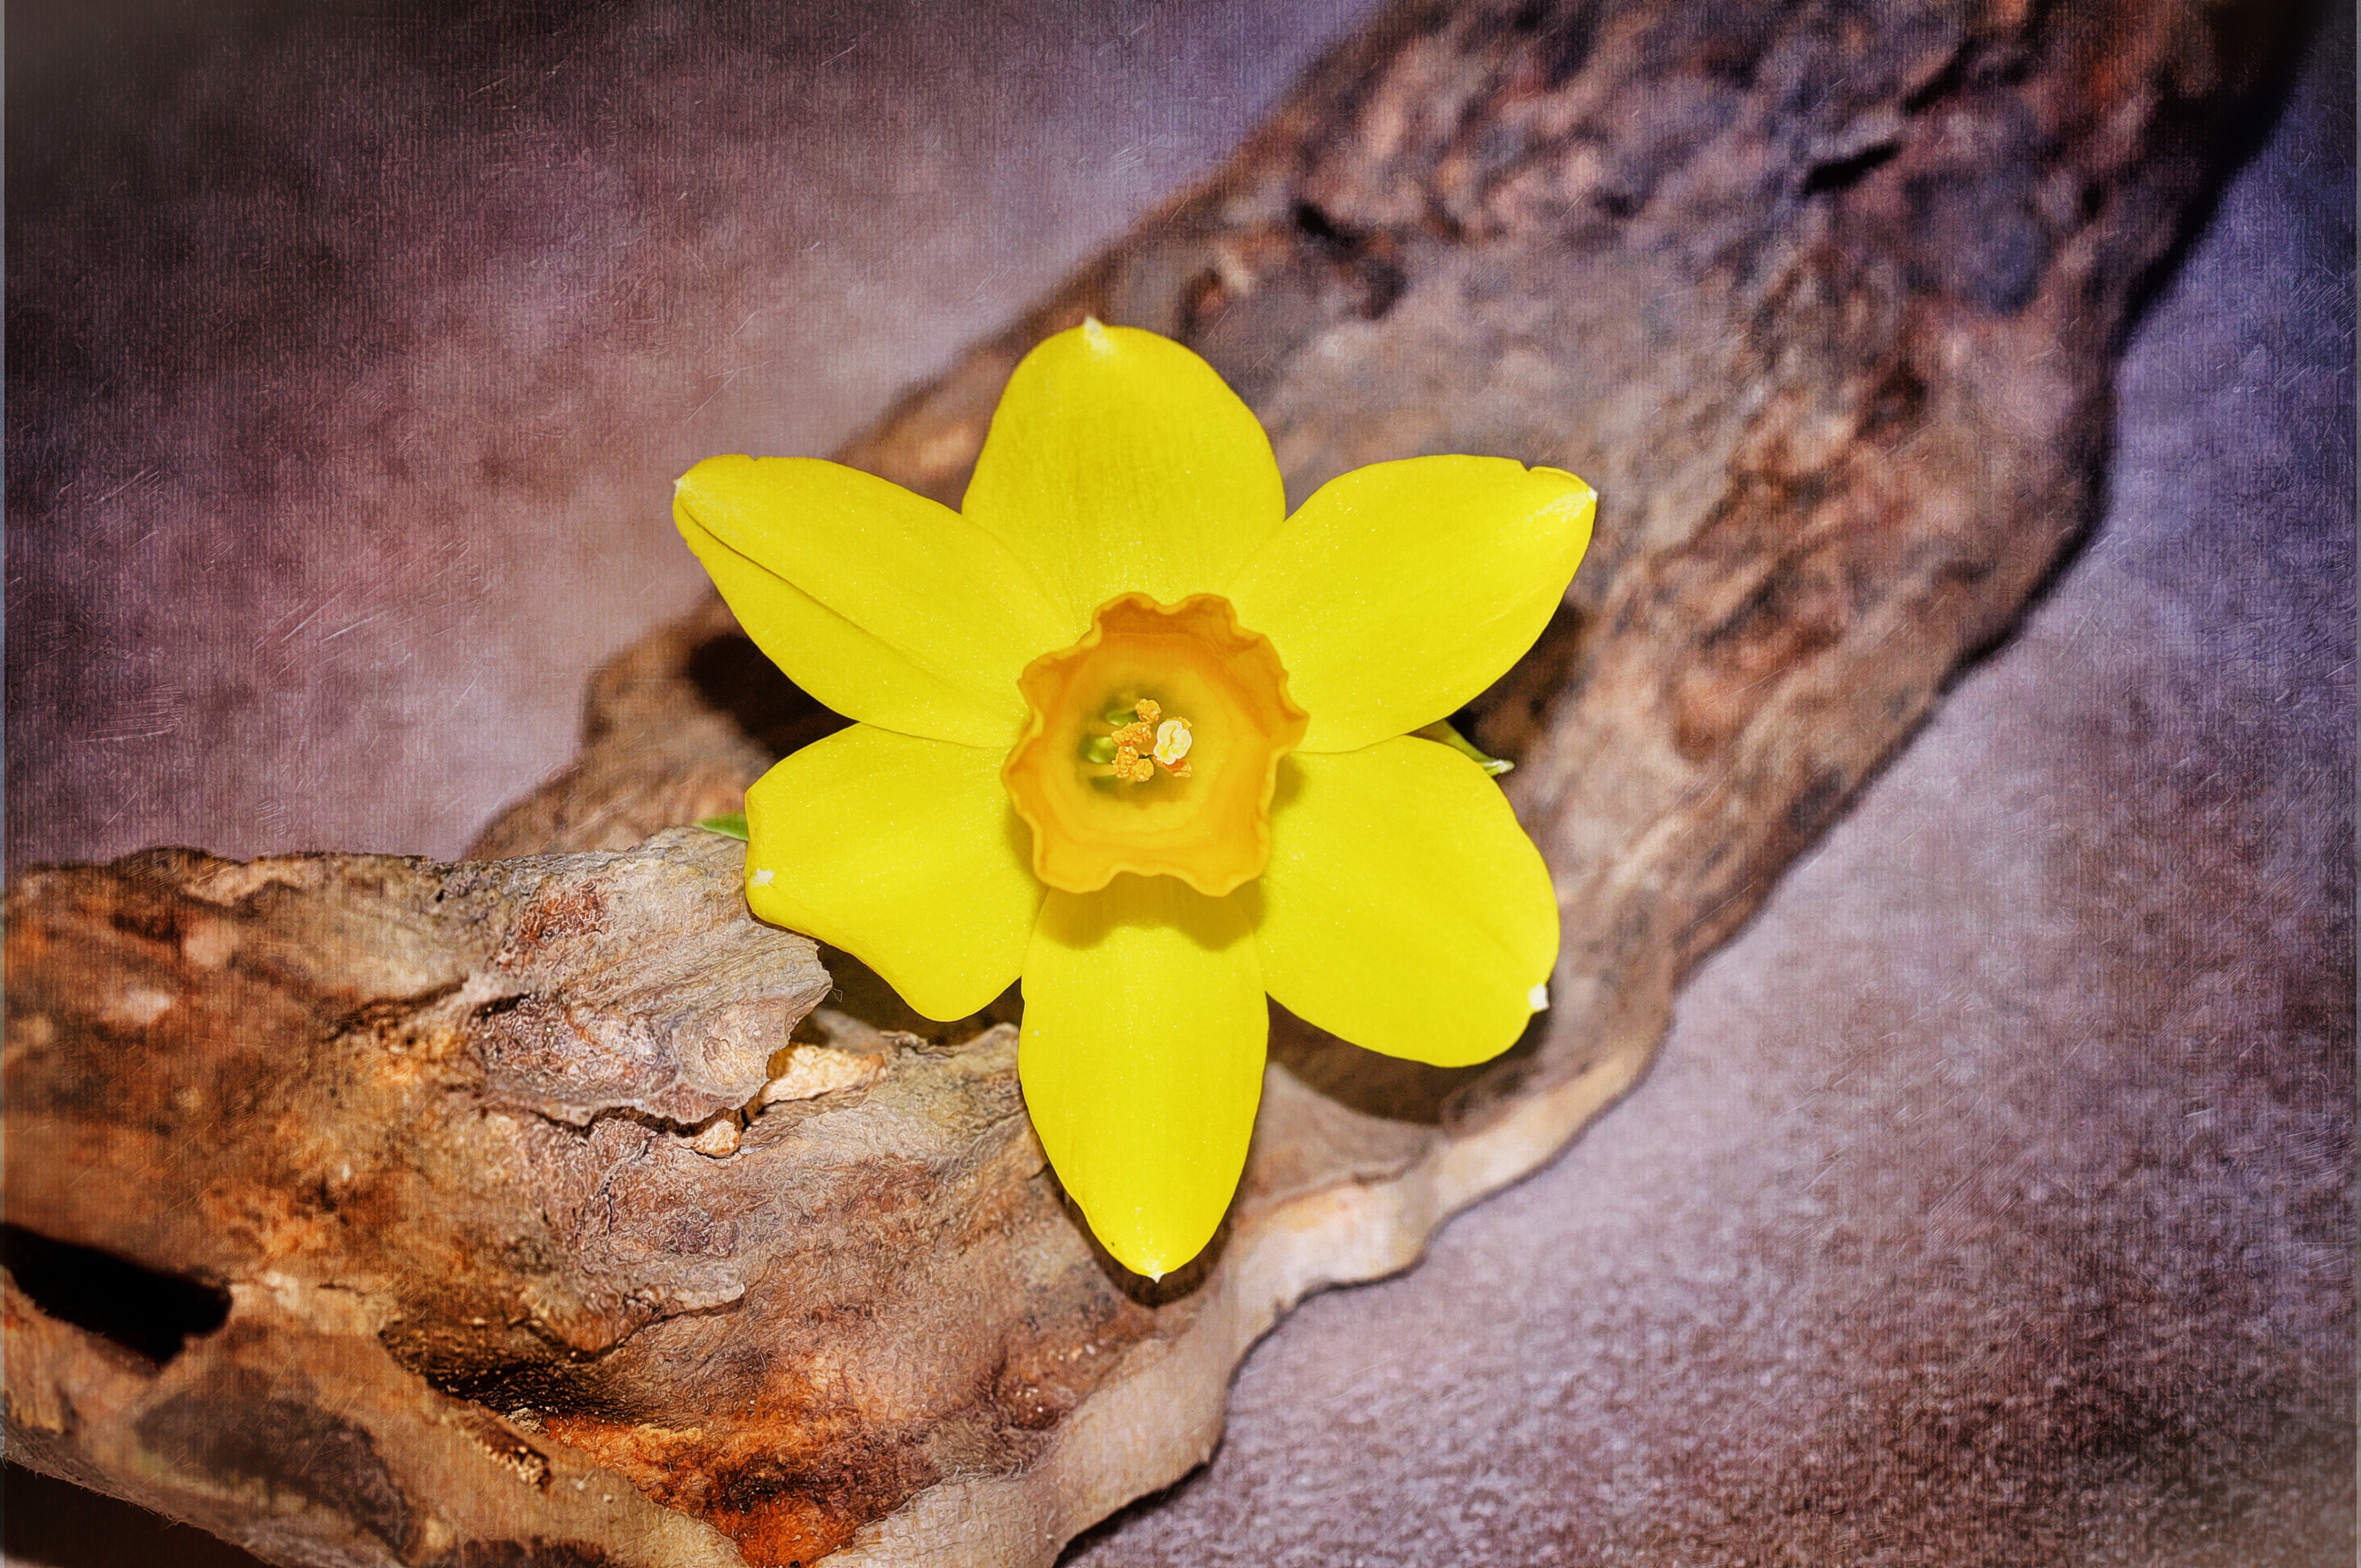
blossom, plant, photography, leaf, flower, petal, bloom, yellow, close, flora, yellow flower, close up, eye, narcissus, spring flower, macro photography, flowering plant, wood piece, land plant